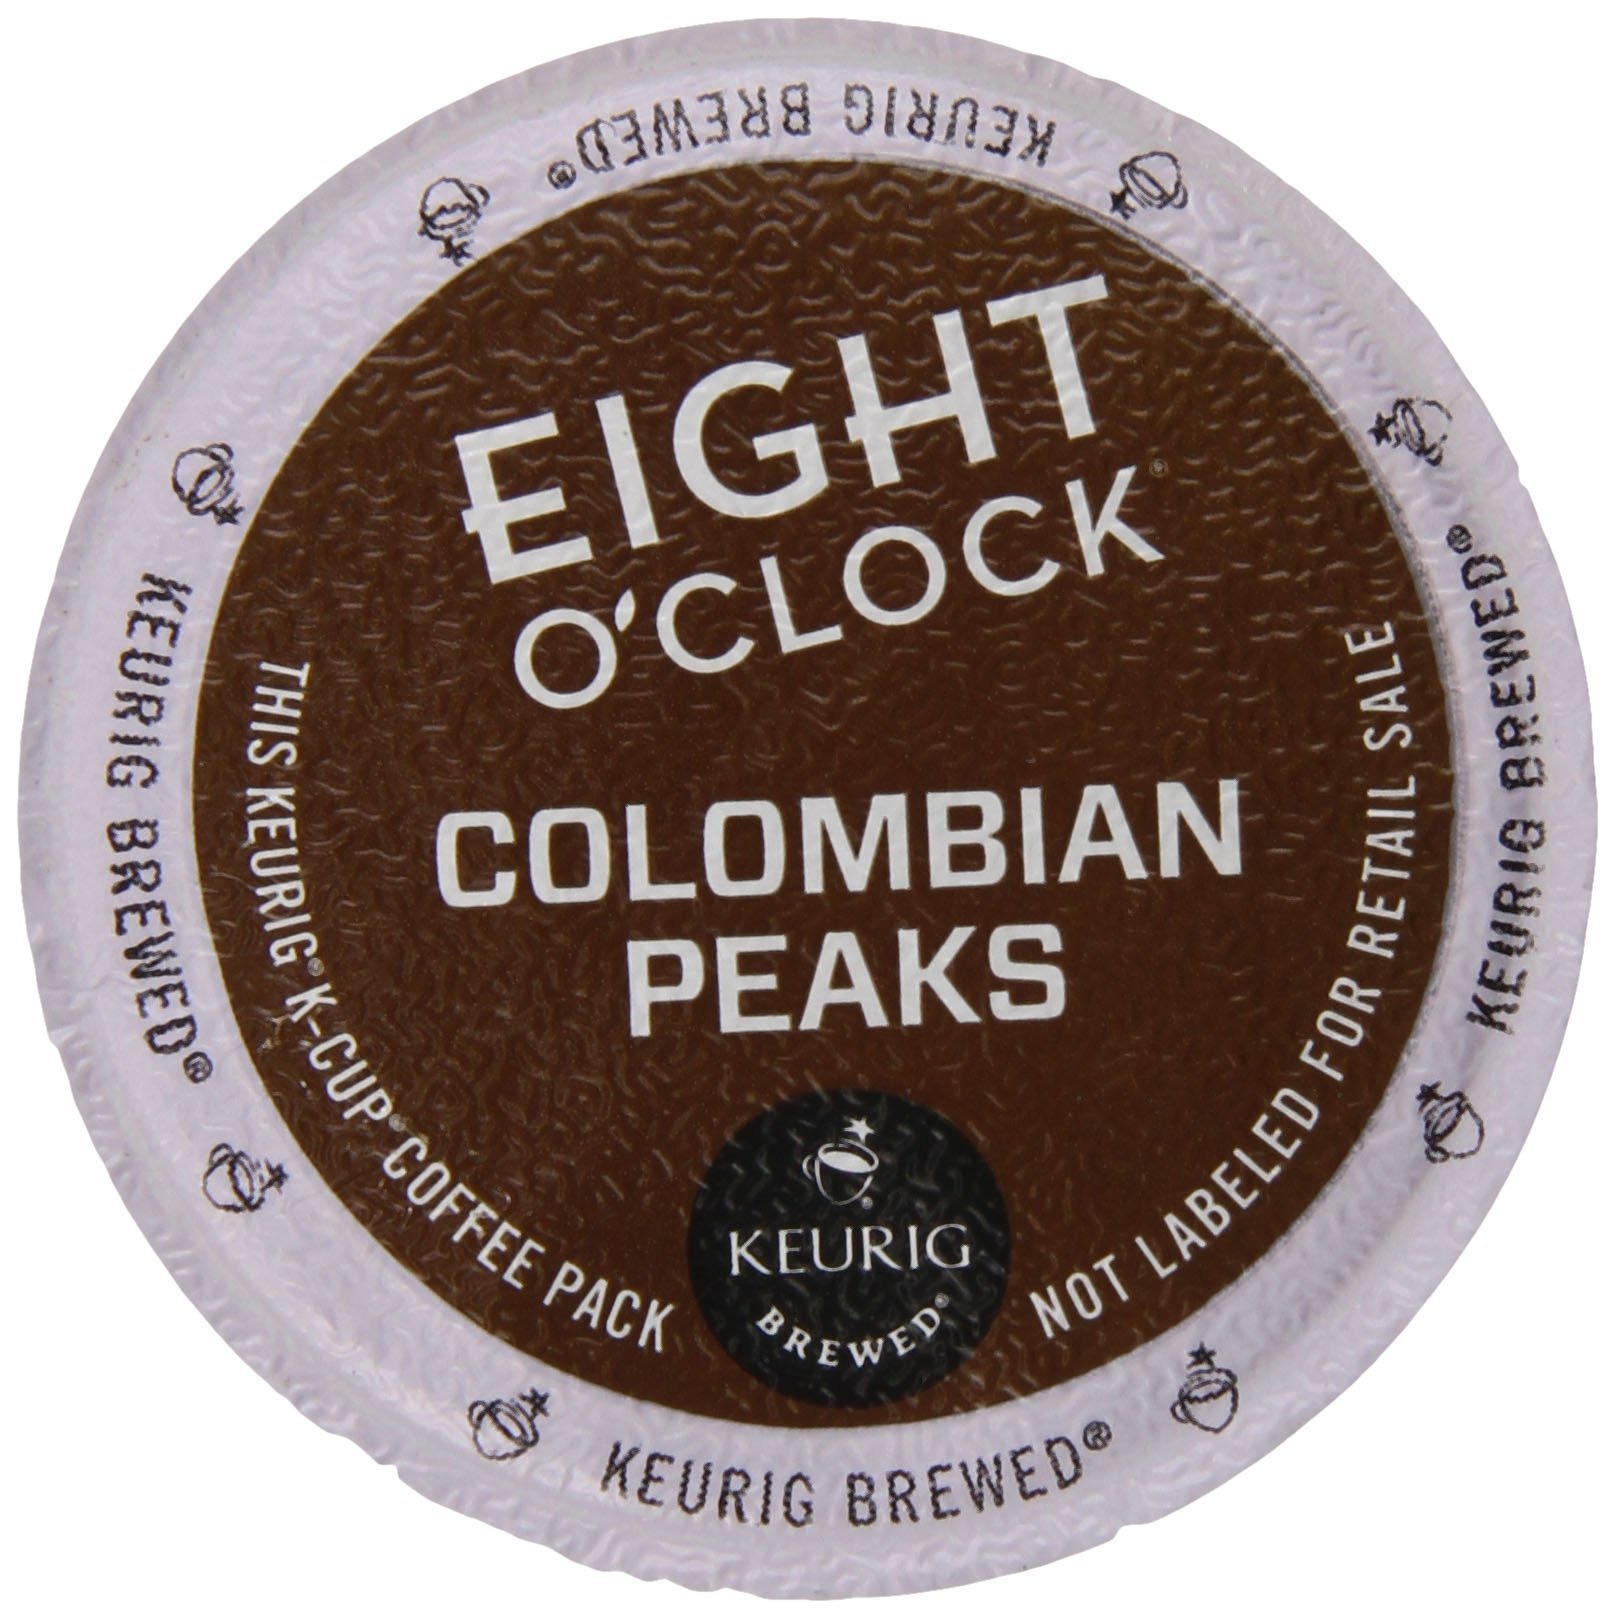
Item Name: Eight O Clock Coffee, Colombian Peaks, 72 Count
Bullet Point 1: Full-bodied 100% Arabica coffee with a lingering sweet finish
Bullet Point 2: Features a rich aroma that can only be produced in Colombia’s rich volcanic soil
Bullet Point 3: 72 K-Cups
Product Description: America's original gourmet coffee, and the country's #1 whole bean coffee, has been delighting coffee lovers for over 150 years. Now that same smooth, rich, delicious coffee is as close as your Keurig brewer. With one touch of a button, you can enjoy the 100% premium Arabica beans that have been carefully selected and expertly roasted just for you. With single cup convenience, anytime is the right time for Eight O'Clock Coffee.
Value: 72.0
Unit: Count

Price: 23.525